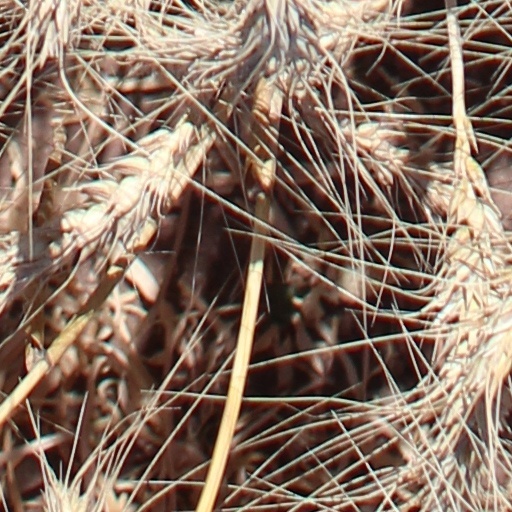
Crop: wheat